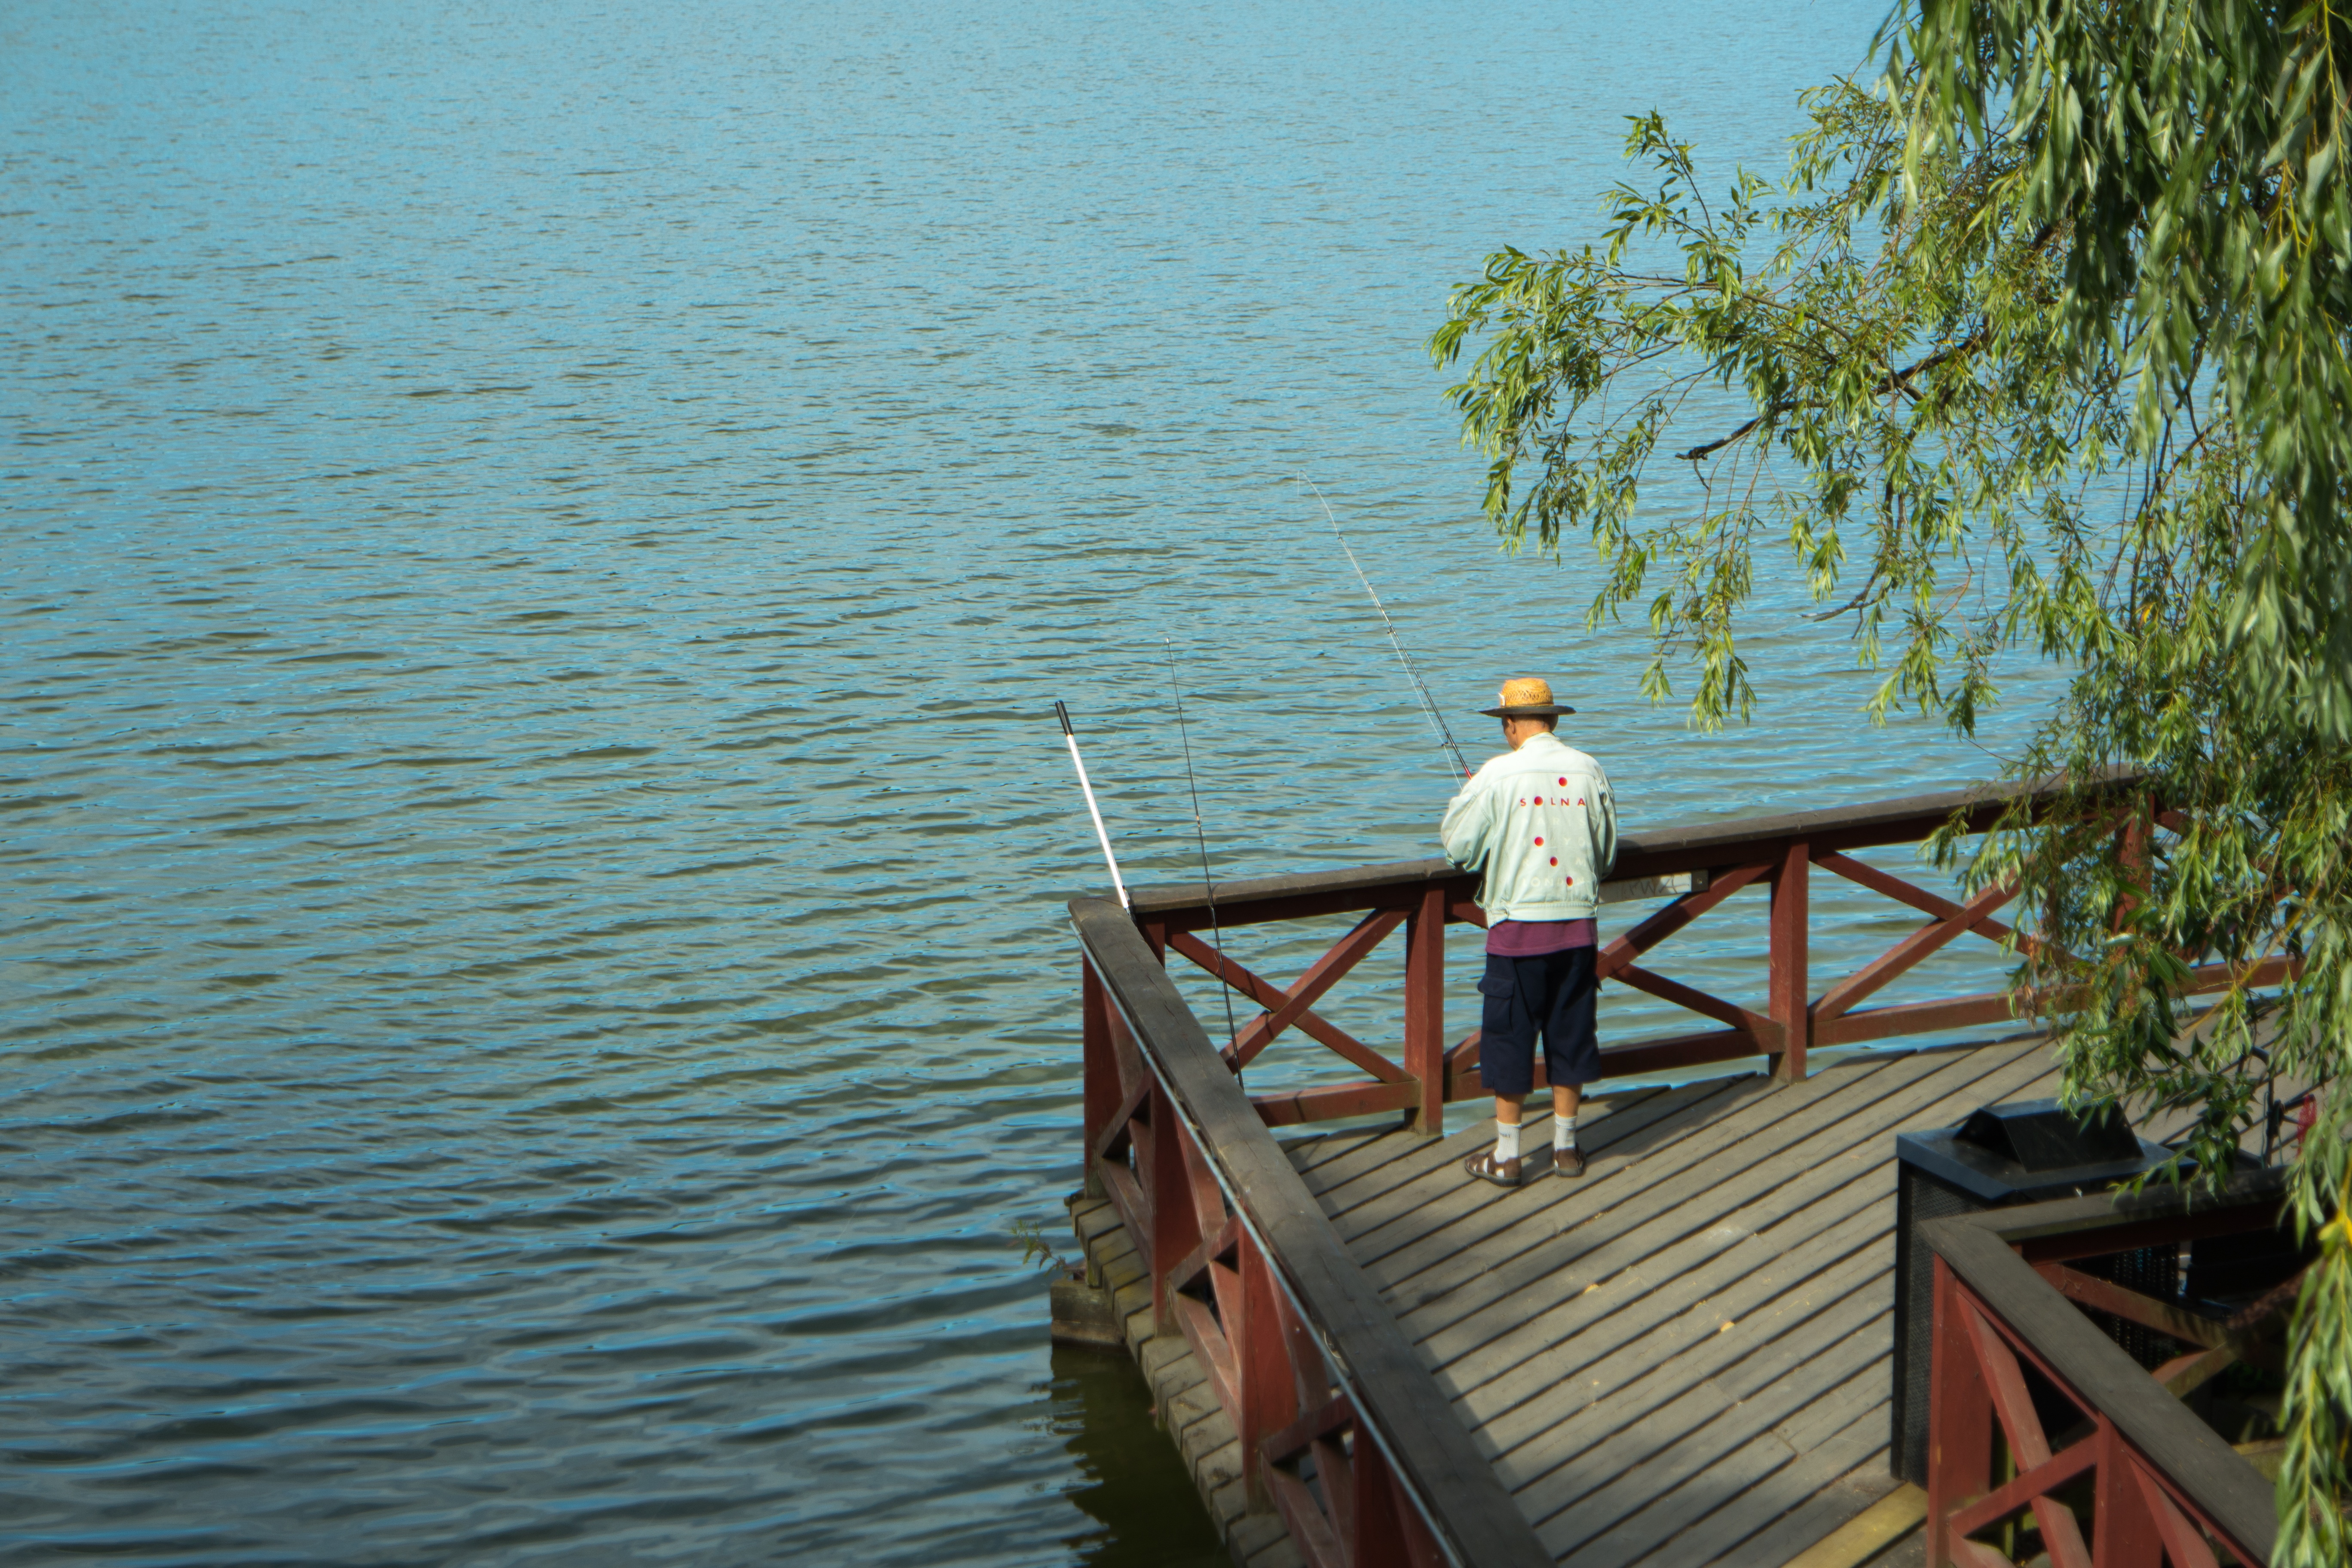
sea, dock, boat, vacation, vehicle, boating, watercraft rowing